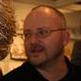
Age: 63